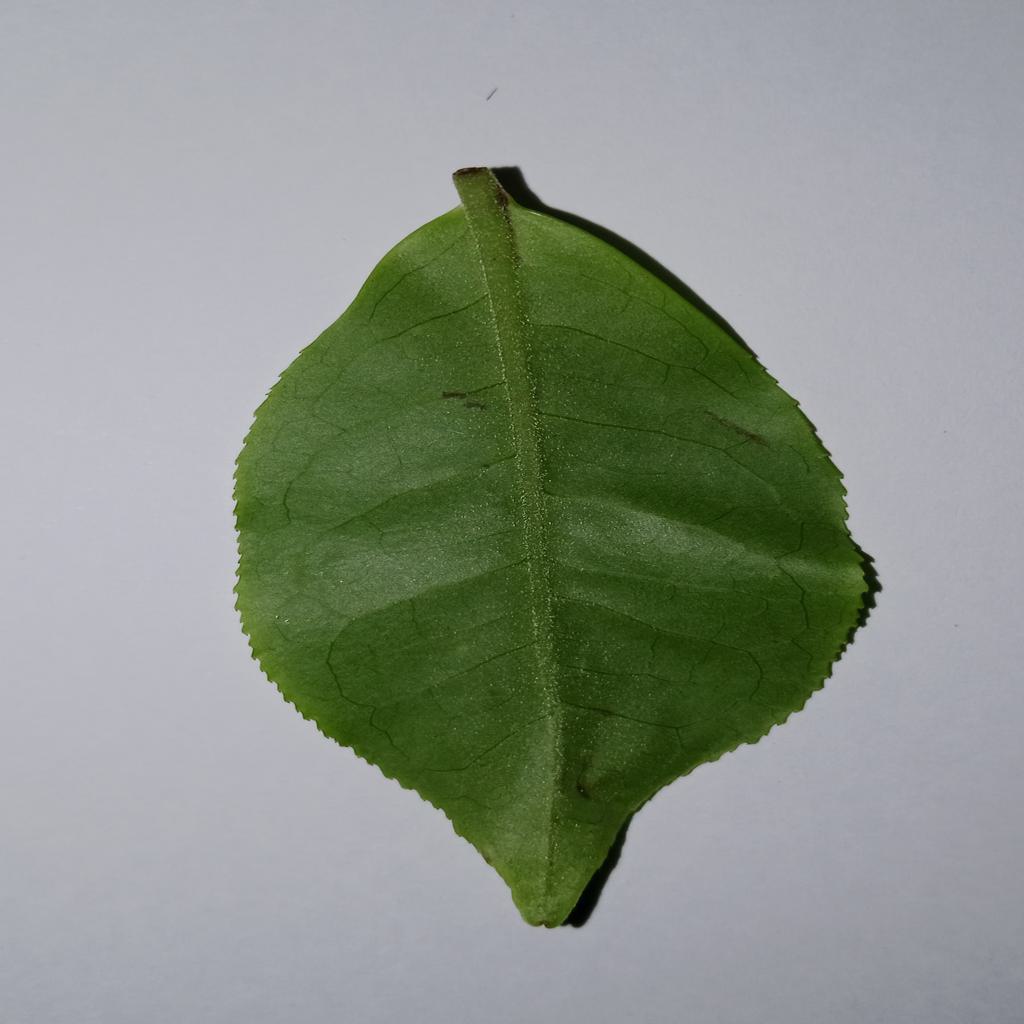
Label: Healthy